Terry Gilliam

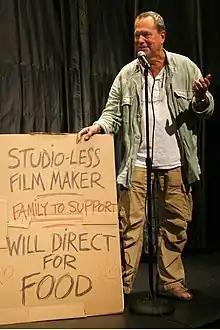
Gilliam at an IFC Center event on 4 October 2006

In 1999, Gilliam attempted to film "The Man Who Killed Don Quixote", which was budgeted at US$32.1 million, making it among the highest-budgeted films to use only European financing; but in the first week of shooting, the actor playing Don Quixote (Jean Rochefort) suffered a herniated disc, and a flood severely damaged the set. The film was cancelled, resulting in an insurance claim of US$15 million. Despite the cancellation, the aborted project did yield the 2002 documentary "Lost in La Mancha", produced from film from a second crew that had been hired by Gilliam to document the making of "Quixote". After the cancellation, both Gilliam and the film's co-lead, Johnny Depp, wanted to revive the project. The insurance company involved in the failed first attempt withheld the rights to the screenplay for several years with the production on hold until 2008.